Forch railway

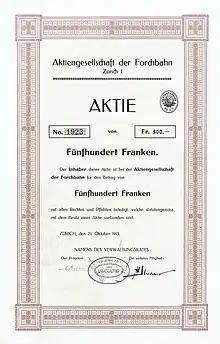
Share of the Forch railway, issued 21 October 1913

The Forch railway line opened on November 27, 1912, with the trip taking 67 minutes. As built, the line from the Zürich city boundary to Esslingen was a single track tramway, largely mixed in with road traffic. At Esslingen, the Forch line connected with the Uster-Oetwil line and, indirectly via that, with the Wetzikon-Meilen line. These two metre gauge tramway lines had both closed by 1950.